Sabine Field

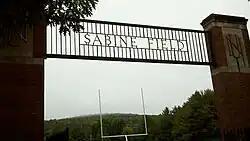

Sabine Field is a 3,000 capacity stadium in Northfield, Vermont on the campus of the NCAA Division III-affiliated Norwich University. Opened in 1921, it serves as home to the school's football and track teams. The field is named for the son of Dr. George K. Sabine, a member of Norwich's Class of 1868, who provided funds to purchase the athletic field's land.